2010 U.S. Open Cup final

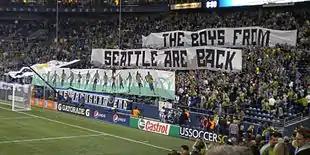
The Emerald City Supporters display a tifo prior to kickoff of the 2010 U.S. Open Cup final.

The 2010 U.S. Open Cup Final was played on October 5 at Qwest Field in Seattle, Washington. Live television coverage was provided nationally by Fox Soccer Channel. Prior to kickoff, Seattle's 2009 U.S. Open Cup trophy was displayed at midfield. The final drew an attendance of 31,311 surpassing the 81-year-old record for the event. The previous record attendance for an Open Cup final was 21,583, set in 1929 when New York Hakoah defeated the Madison Kennel Club of St. Louis.